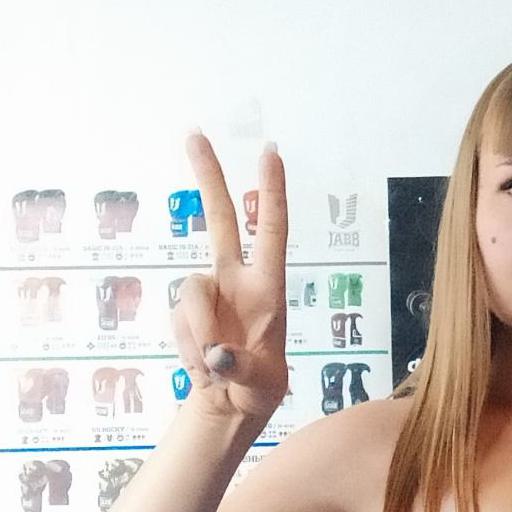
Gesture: peace